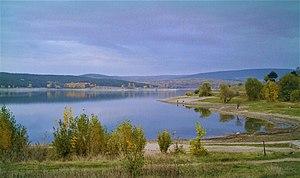
Le fleuve Salhir ou fleuve Salhyr ou Salguir anciement fleuve Bolnak est un cours d'eau de la Crimée.Le nom de la langue türkique Baba Salğır: Salğır est le nom masculin, Baba est le père qui est le Père Salguir.